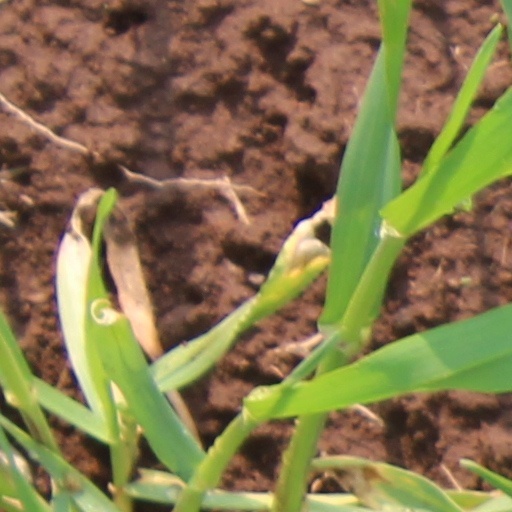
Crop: wheat